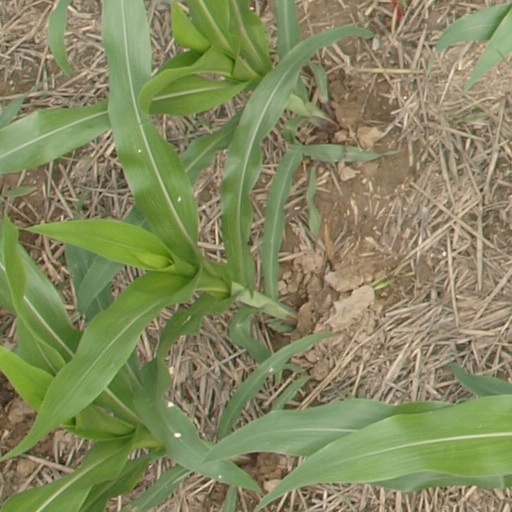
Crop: maize; corn